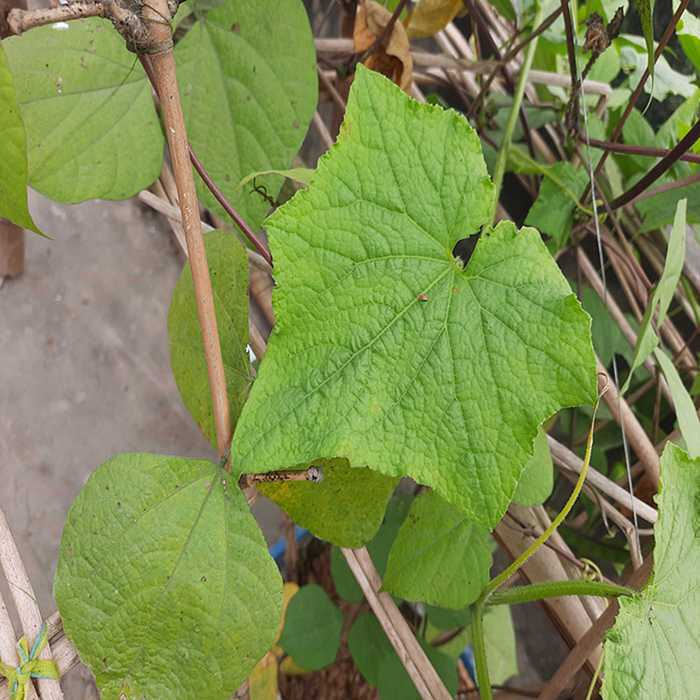
Plant: Cucumber
Label: Fresh leaf